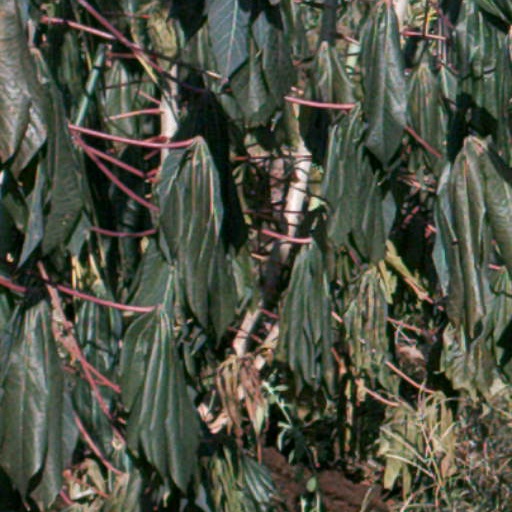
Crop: cassava